Starry Messenger (picture book)

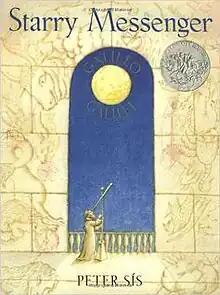
First edition

Starry Messenger, about Galileo Galilei, is a children's picture book that was written and illustrated by Peter Sís. And designed by art director, Lilian Rosenstreich in 1996. It is a 1997 Caldecott Honor book. Through the use of his illustrations, Peter Sis documents different stages of life of the widely acknowledged scientist Galileo Galilei.